History of Ethiopia

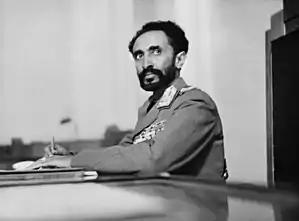
Haile Selassie

The reign of Iyaos' reign becomes a narrative of the struggle between the powerful Ras Mikael Sehul and the Oromo relatives of Iyoas. As Iyoas increasingly favoured Oromo leaders like Fasil, his relations with Mikael Sehul deteriorated. Eventually, Mikael Sehul deposed the Emperor Iyoas (7 May 1769). One week later, Mikael Sehul had him killed; although the details of his death are contradictory, the result was clear: for the first time an Emperor had lost his throne by a means other than his natural death, death in battle, or voluntary abdication.